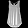
Label: T - shirt / top